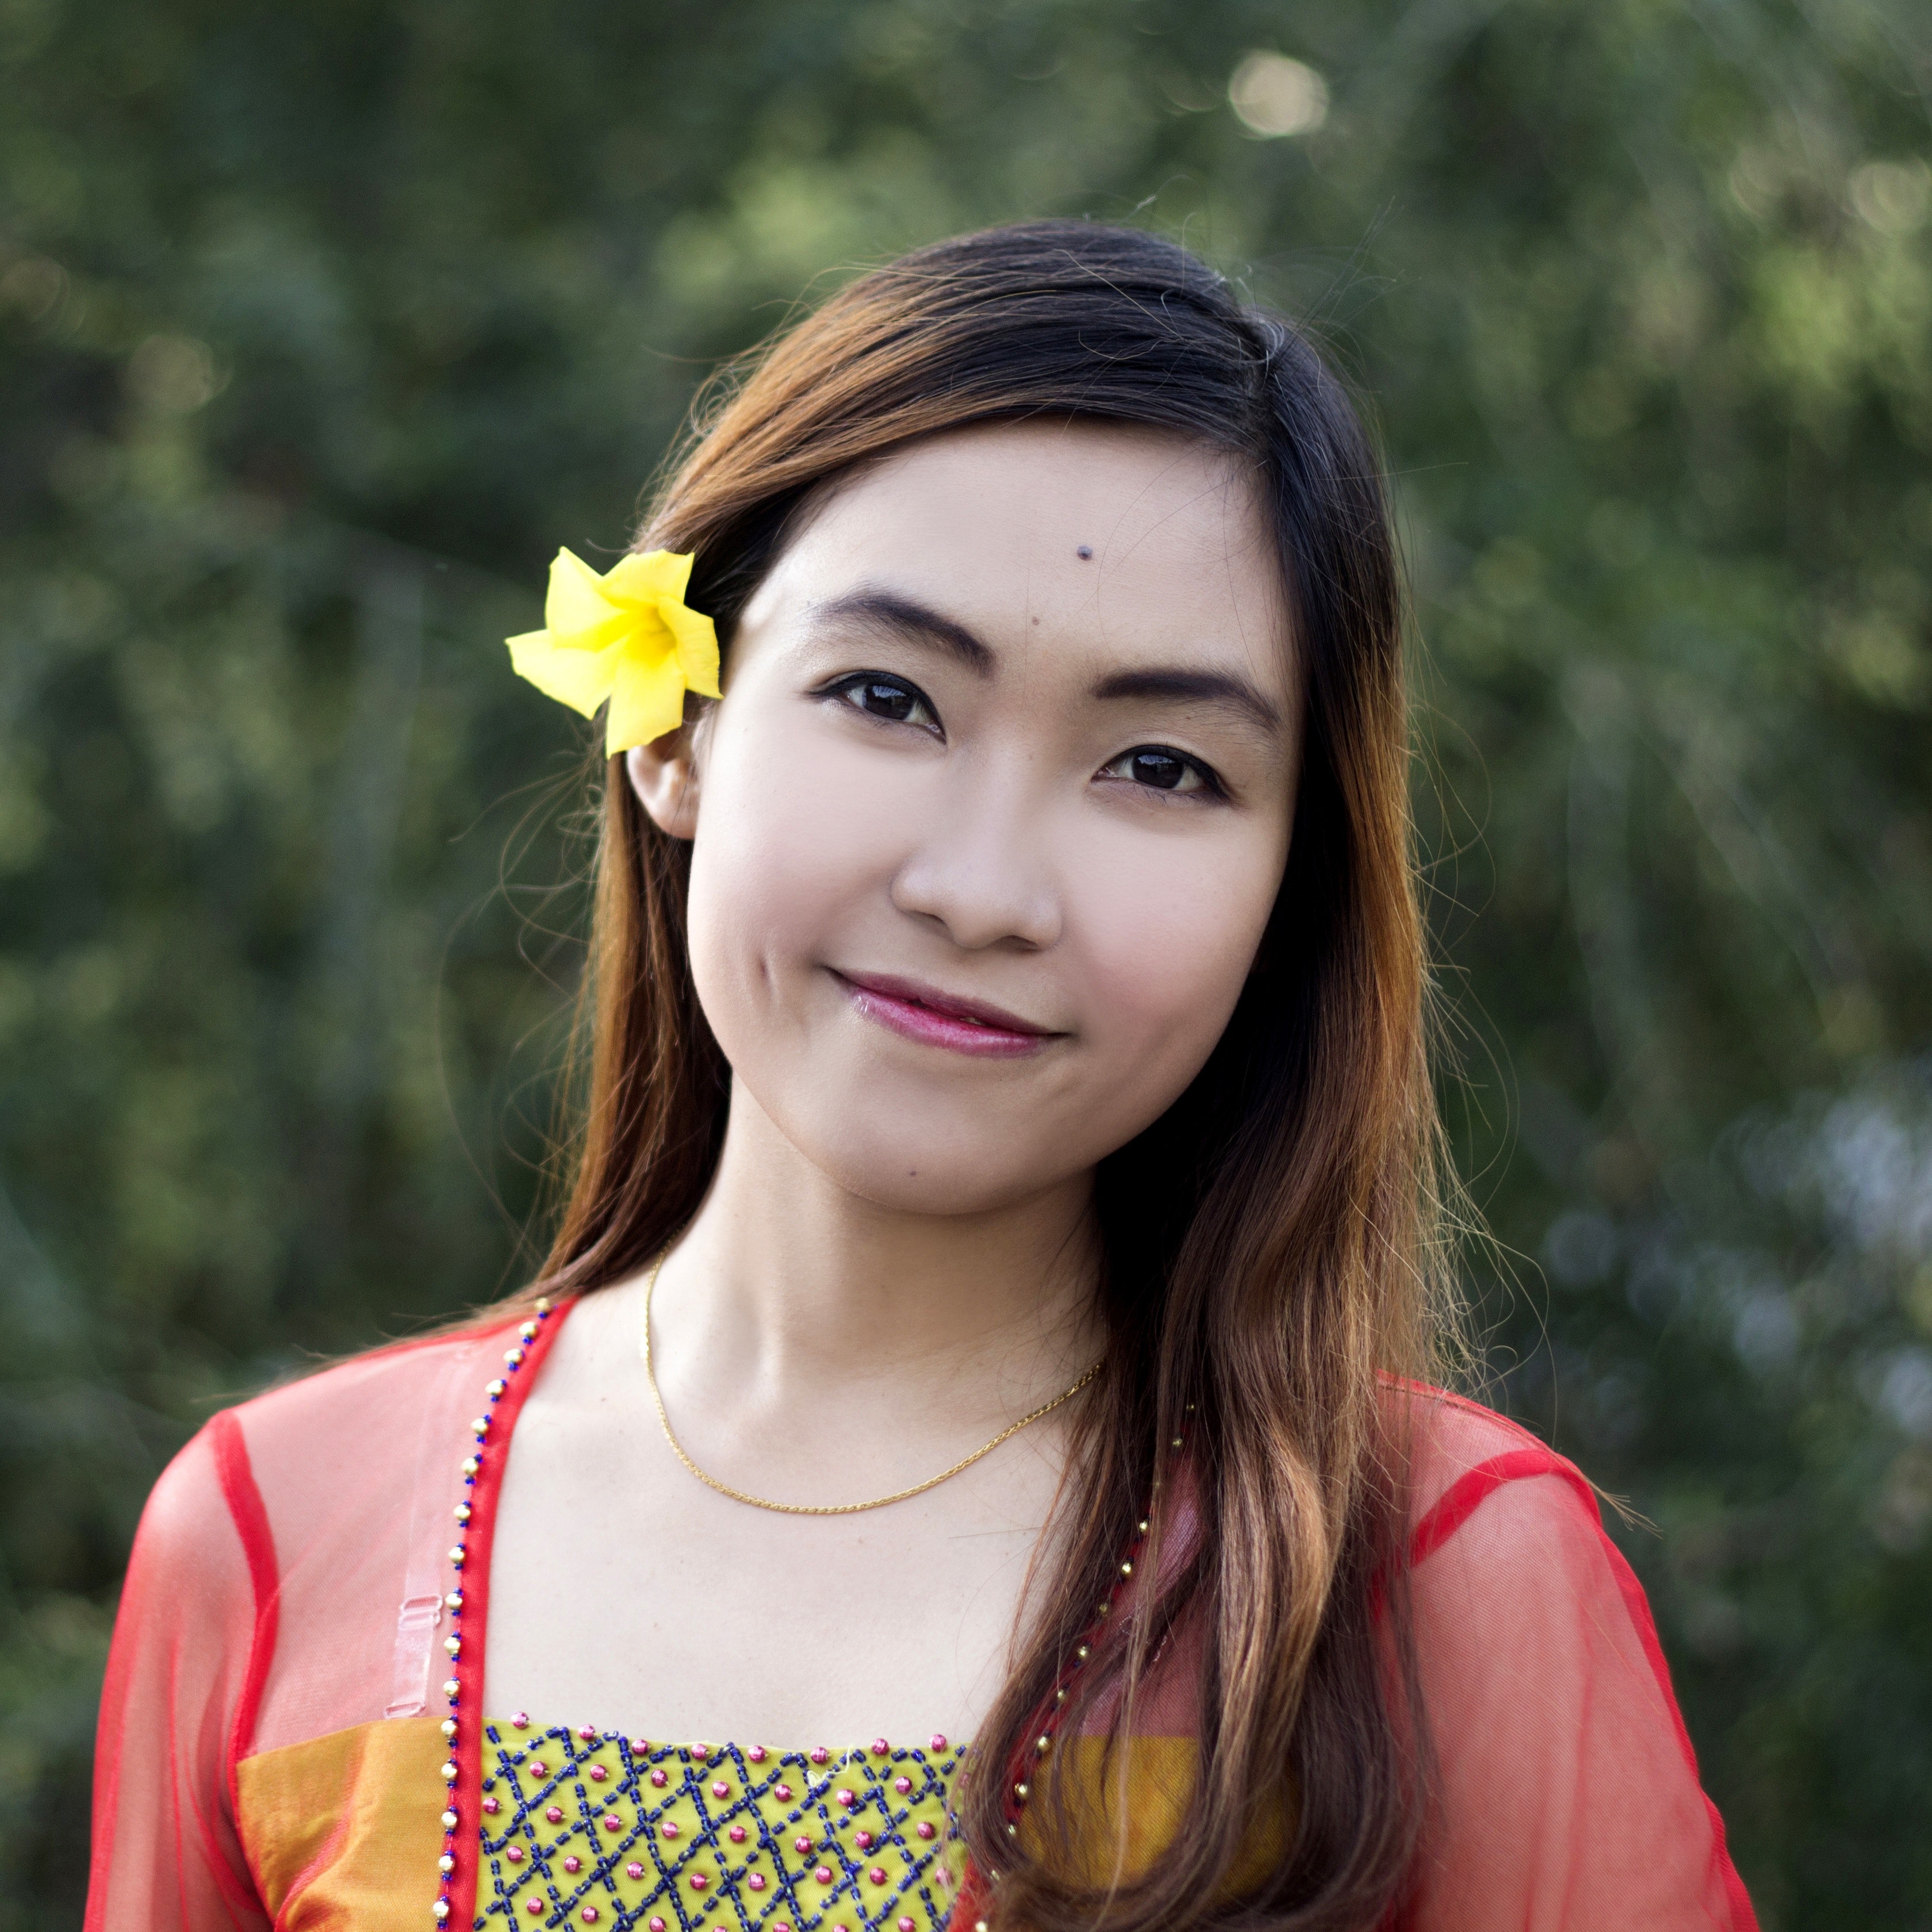
Gender: women